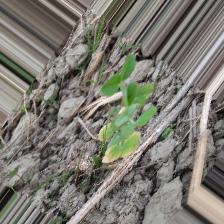
Label: Ascochyta blight